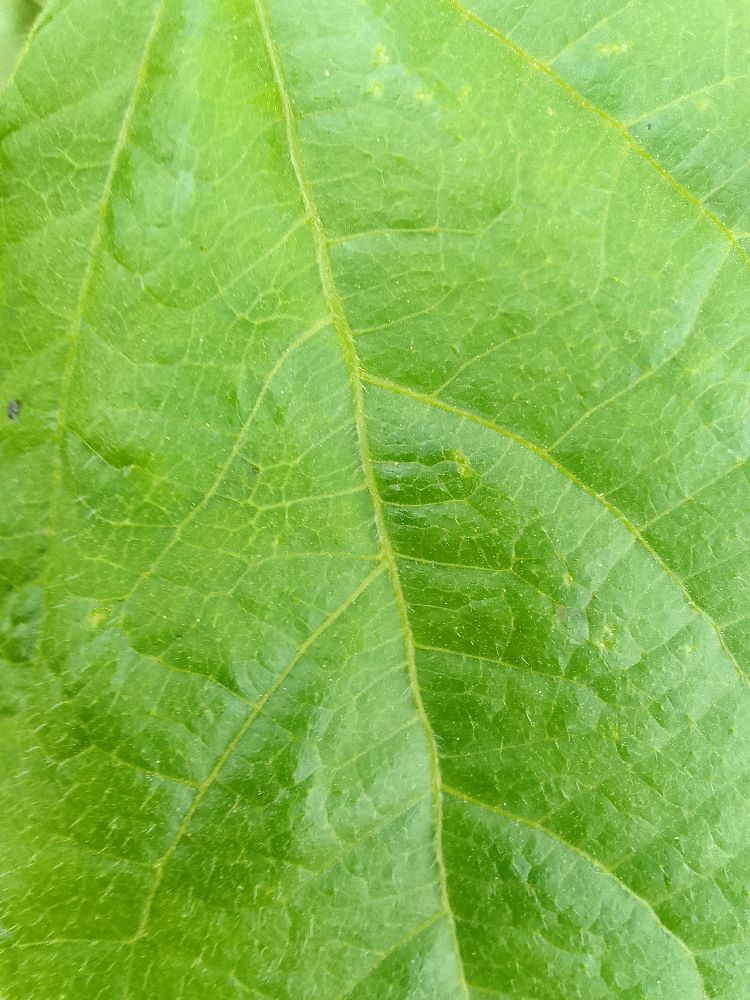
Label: healthy